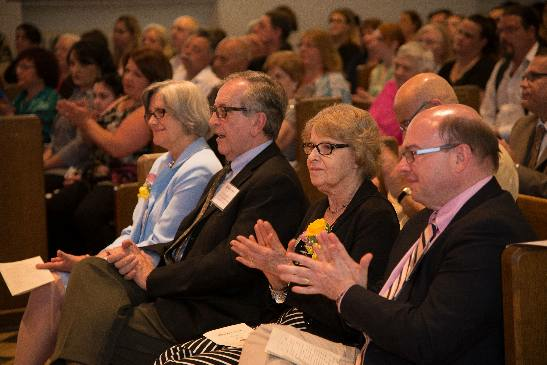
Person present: Yes